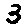
Label: 3